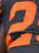
Number: 2